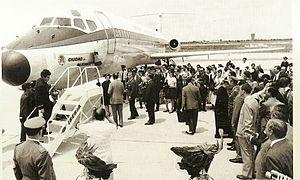
La Costa Blanca est le nom donné à plus de 240 km de côte dans la province d'Alicante, en Espagne. L'industrie touristique y est fortement développée. La côte s'étend de la commune de Denia au nord, à l'arrière de laquelle se trouve la Costa de Valencia, jusqu'à Torrevieja au sud, avec la Costa Cálida. Elle regroupe la plupart des destinations touristiques dont Benidorm et Alicante. La température moyenne y est de 18 degrés Celsius.